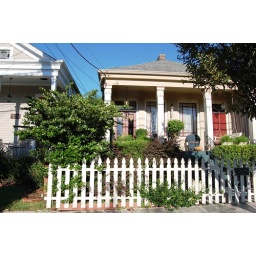
red on the doors and windows work with the house color and the purple lorepetalum in the garden